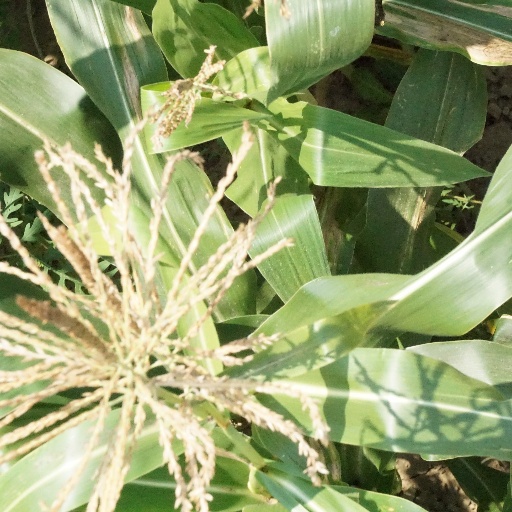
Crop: maize; corn